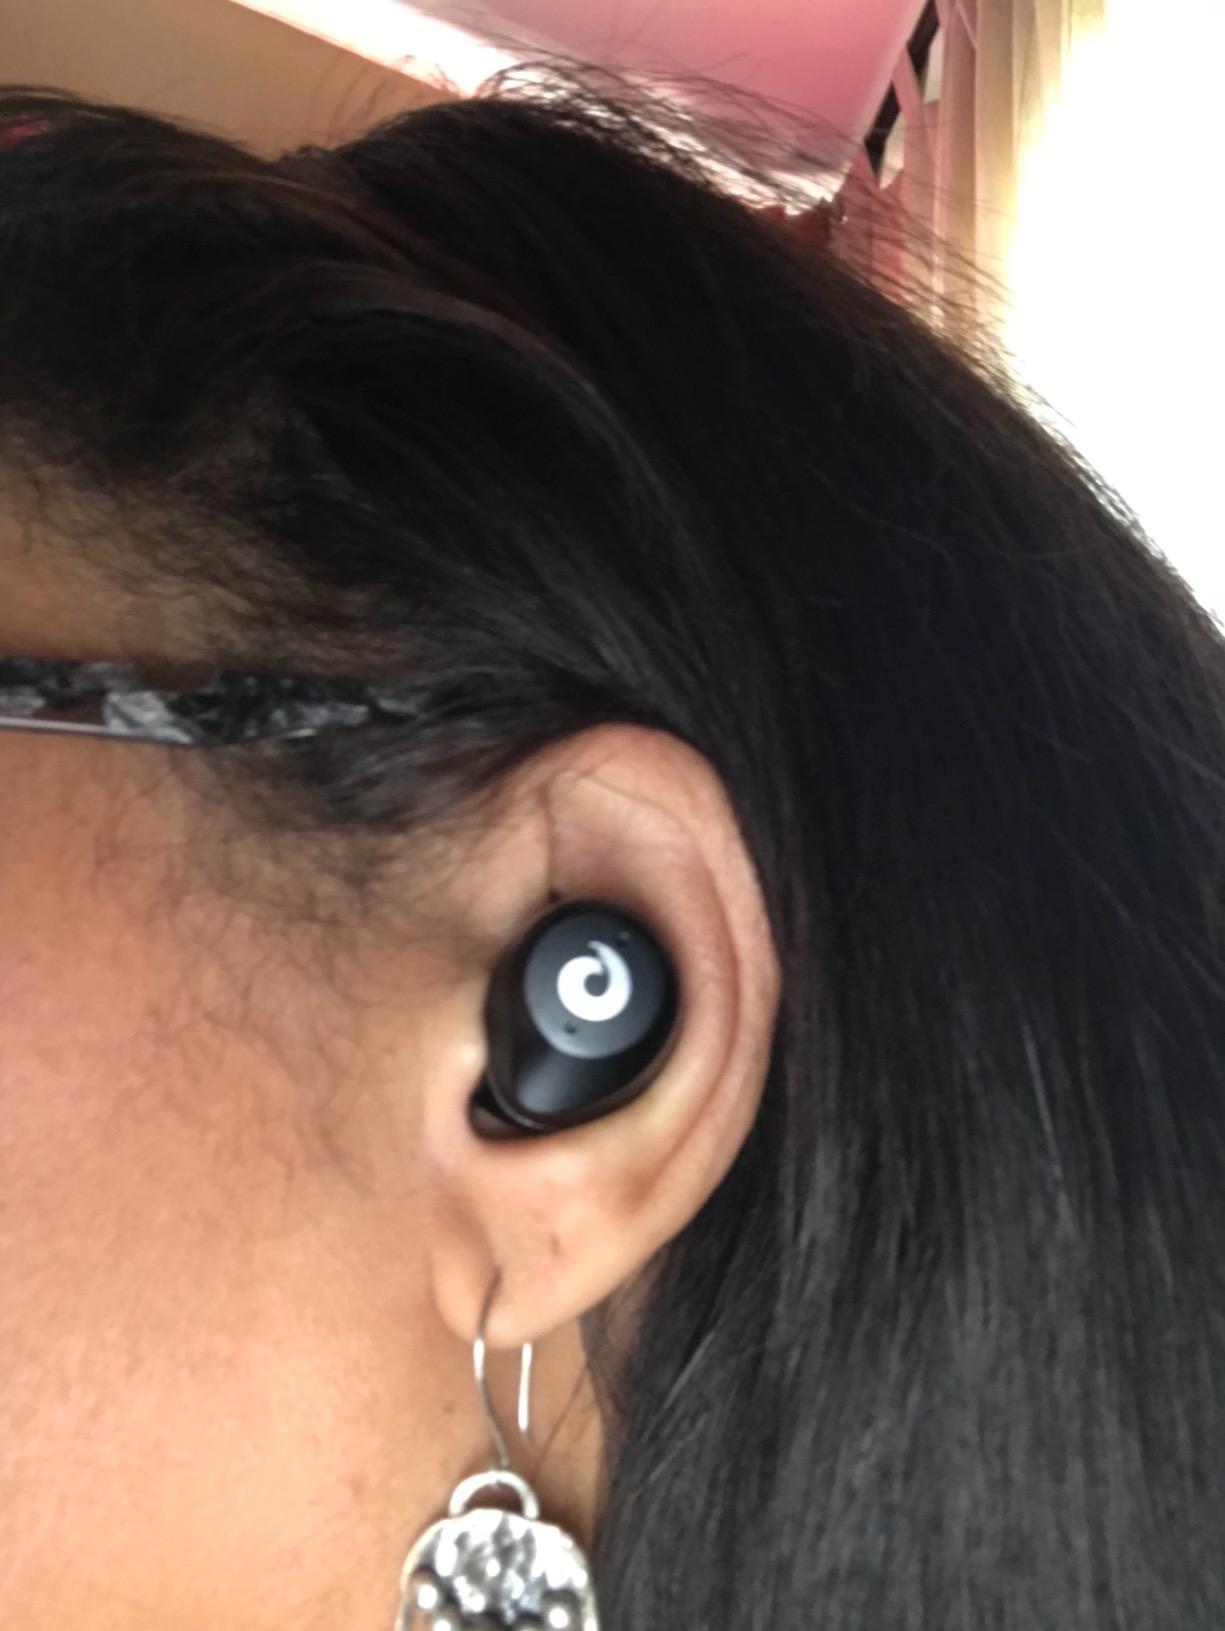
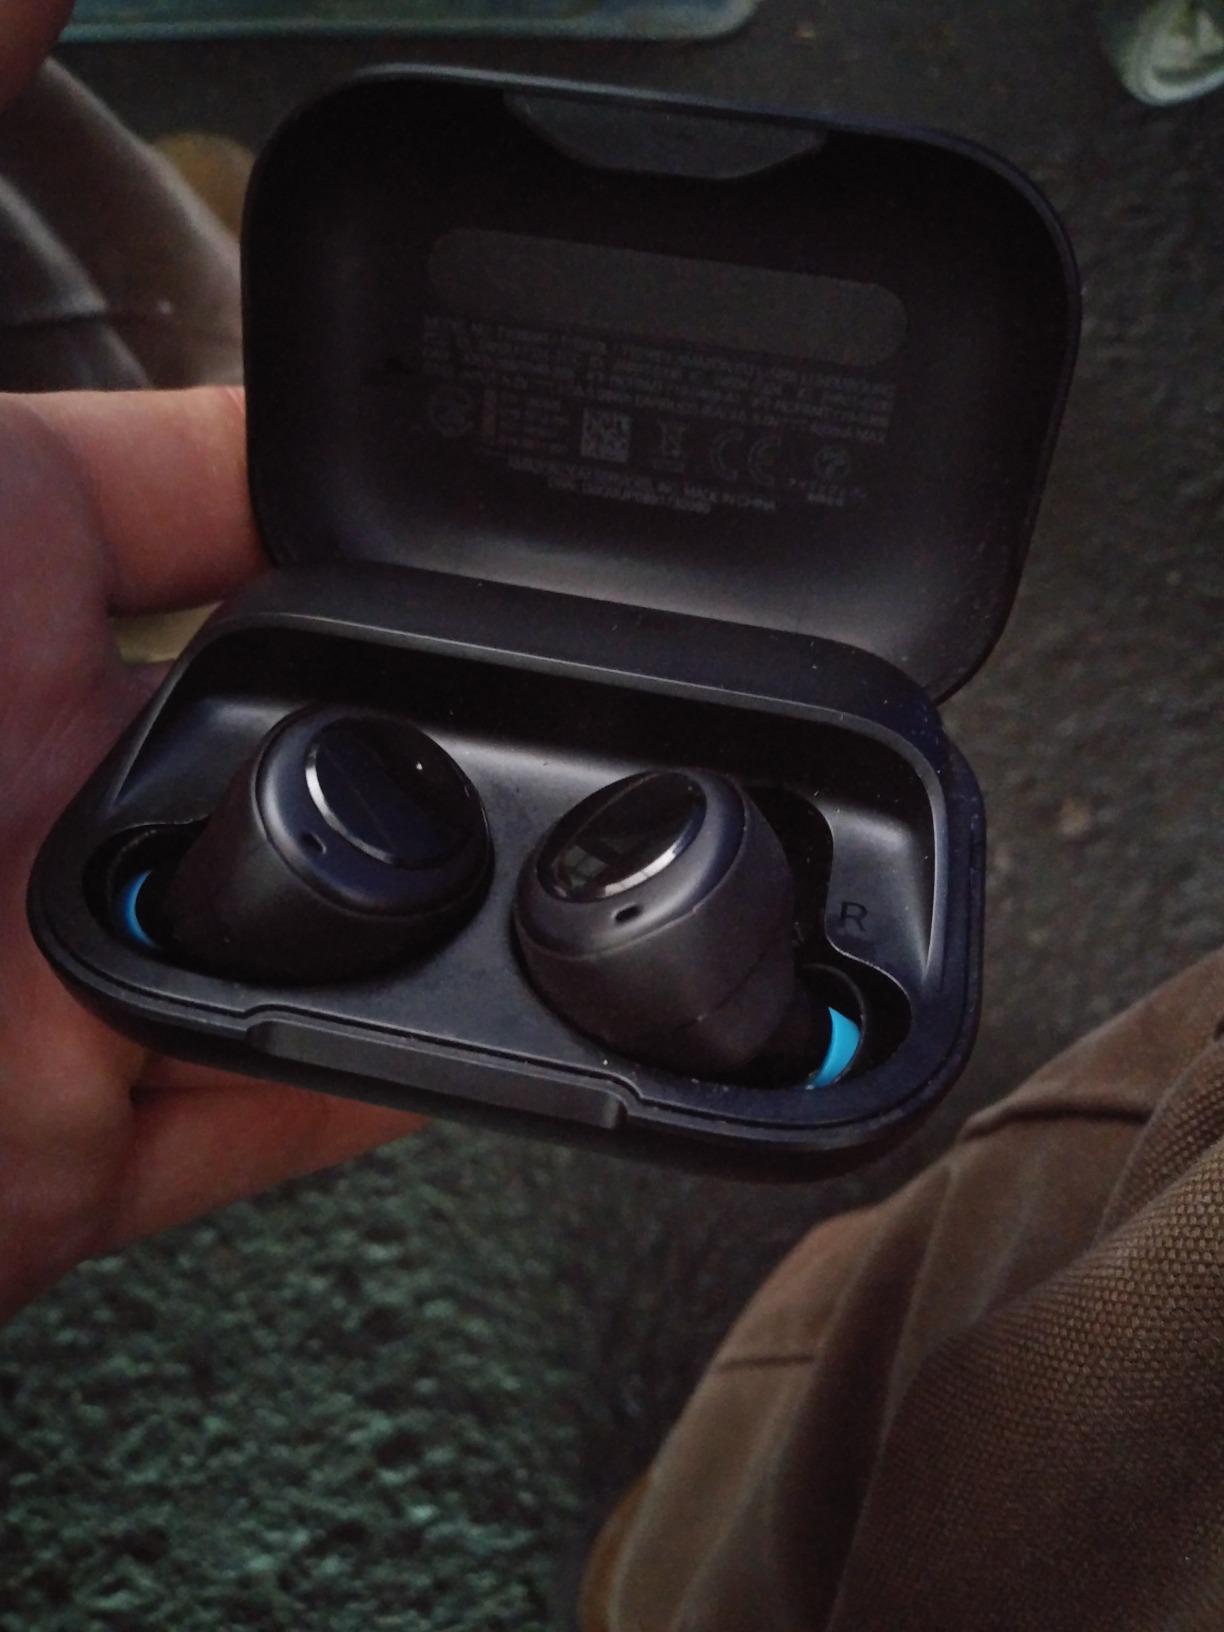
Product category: earbuds
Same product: no